Bernstorff Palace

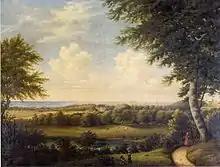
Bernstorff Palace seen from Fortunen in 1860

In 1854, Bernstorff Palace was placed at the disposal of Crown Prince Christian, later King Christian IX, who adopted it as his preferred summer residence. Indeed, it was to become a popular retreat for the royal couple and their extended family during the king's long reign. Visitors included Tsar Alexander III of Russia and Edward VII of the United Kingdom. In 1888, after the Nordic Exhibition, Queen Louise bought the timbered Swedish pavilion and had it fitted out as guest quarters.